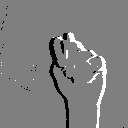
ASL letter: t